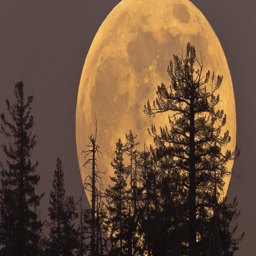
western christian holiday is based on the date of the first full moon in spring .